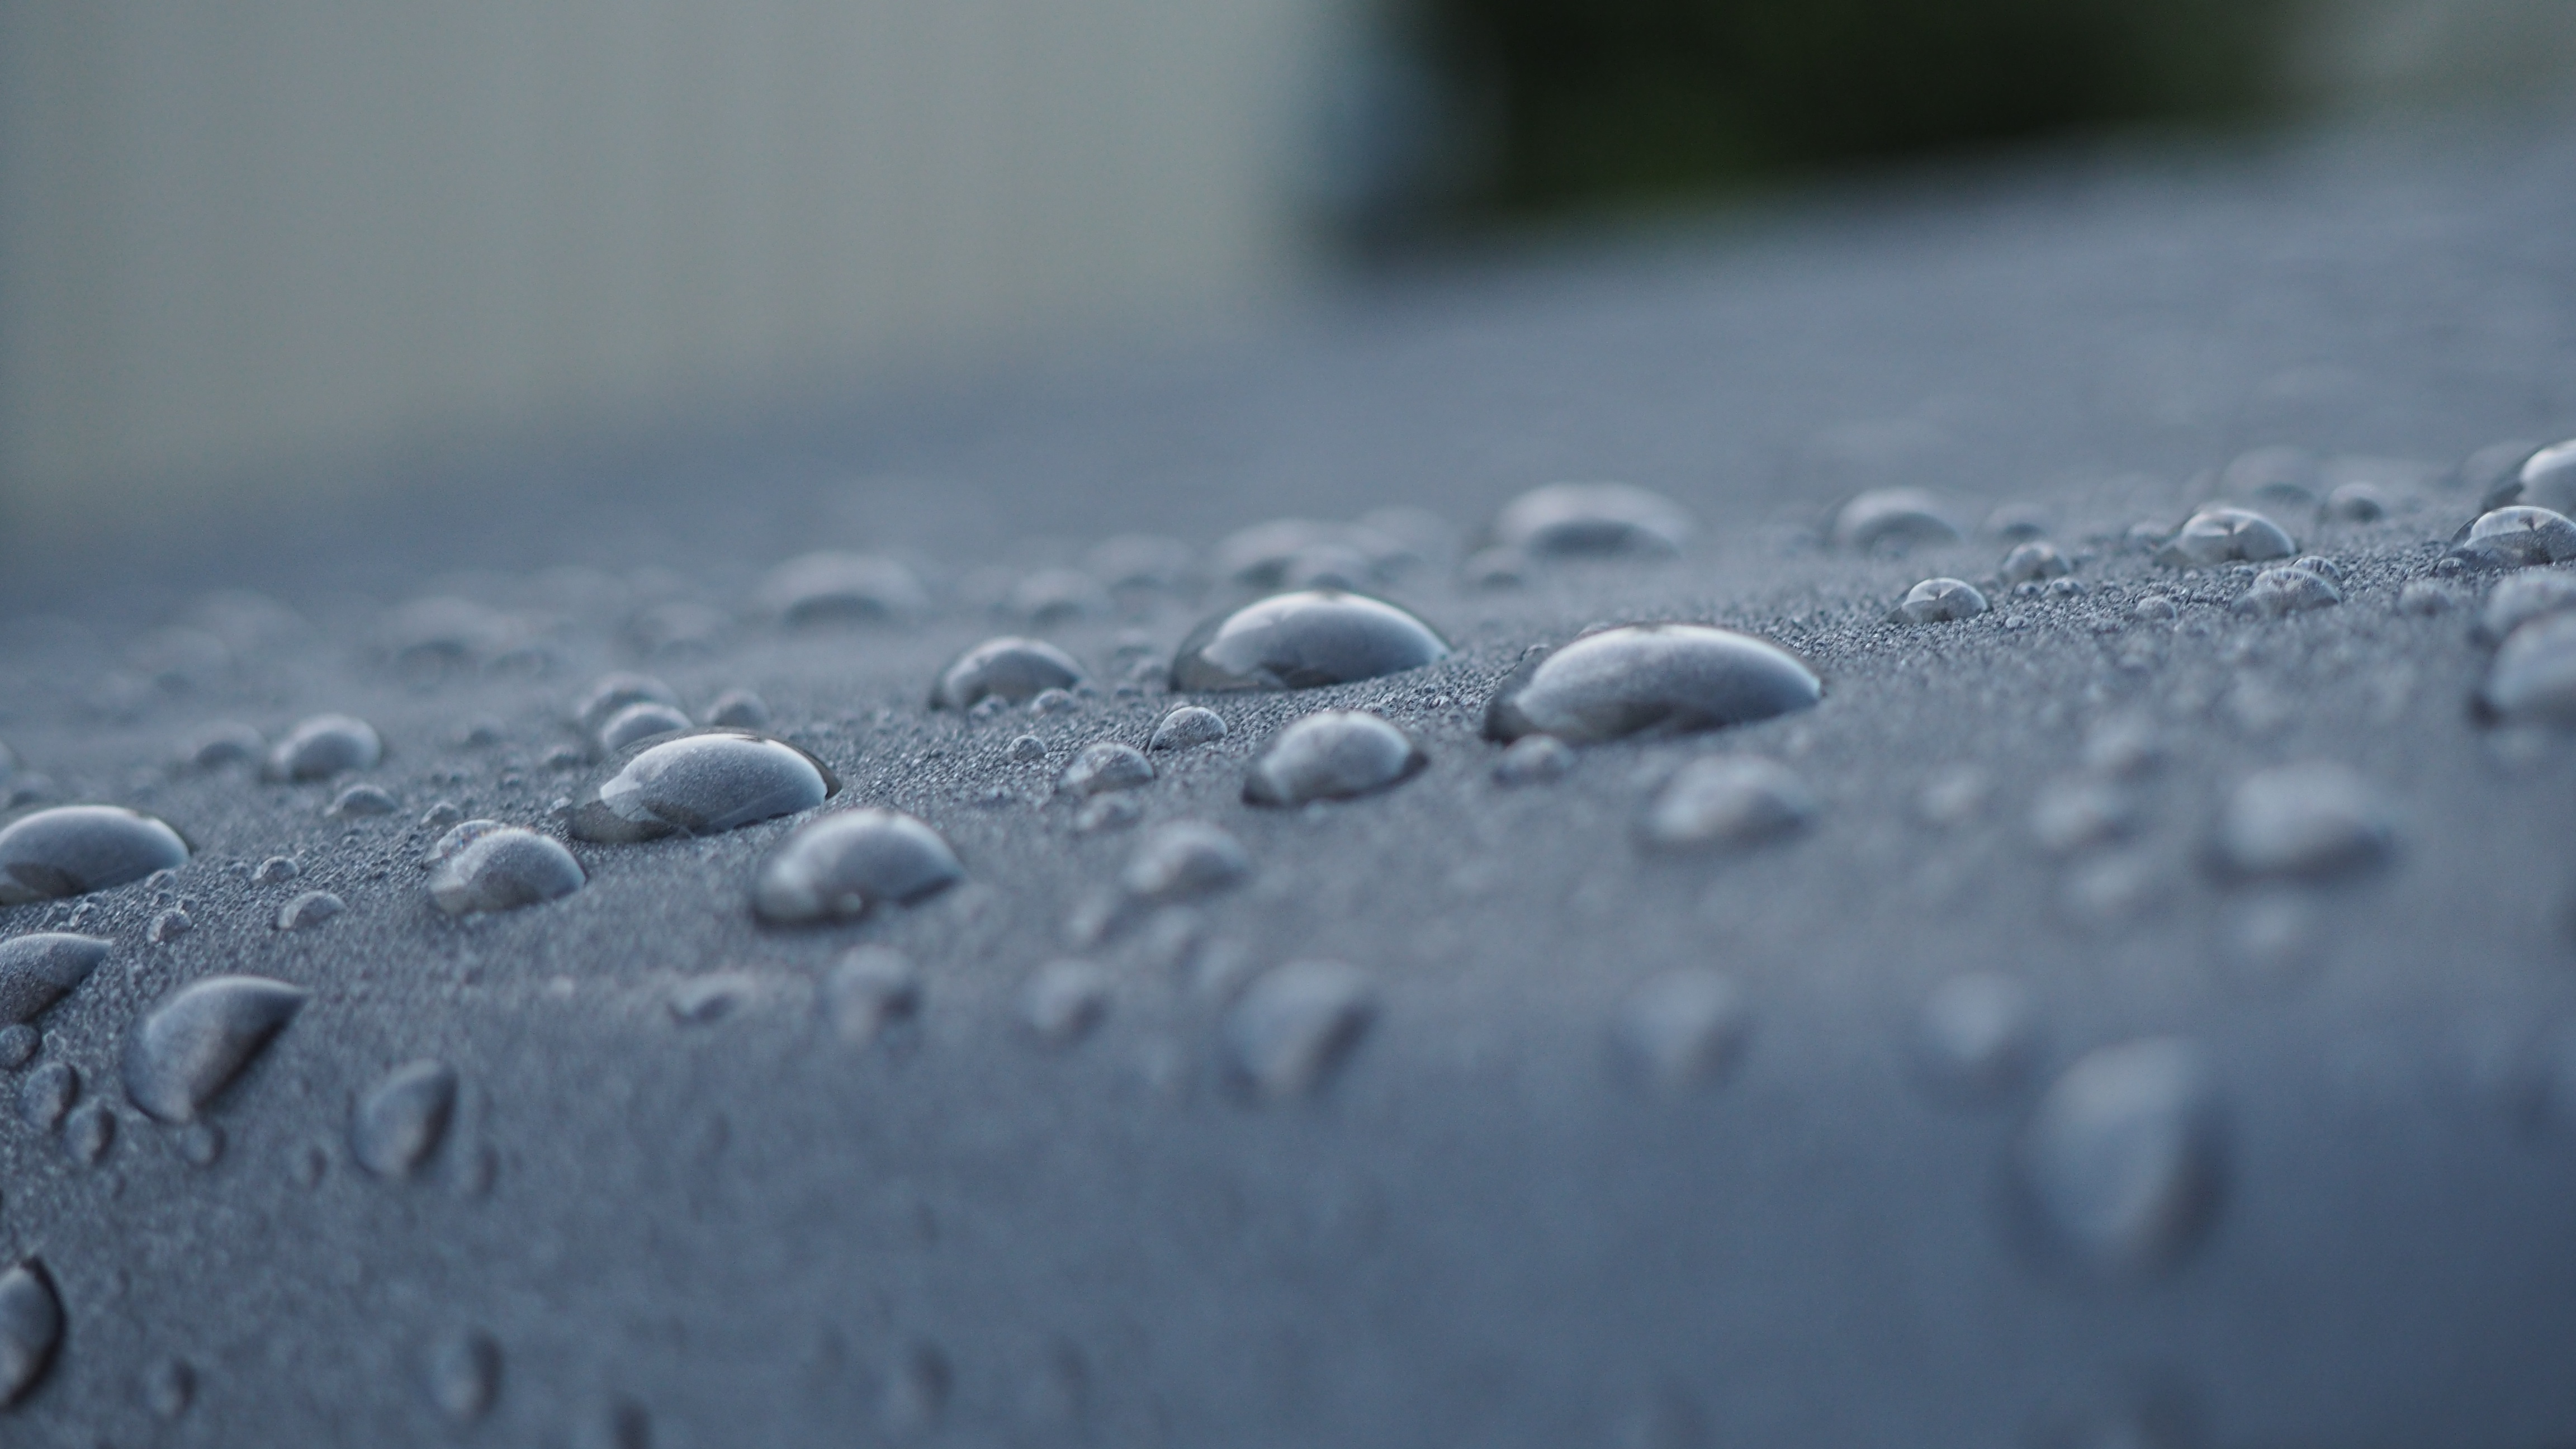
water, snow, winter, drop, photography, frost, ice, weather, blue, monochrome, close up, freezing, macro photography